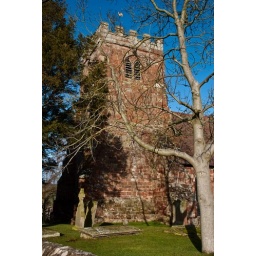
Bits of Norman (bottom), Early English (middle) and post restoration (top) building in the tower